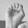
ASL letter: E